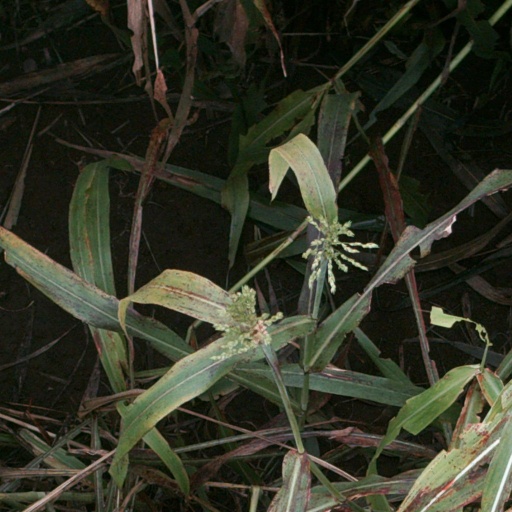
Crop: sorghum